Caio Collet

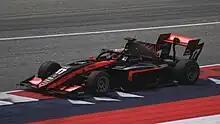
Collet driving for Van Amersfoort Racing during the 2023 Spielberg Formula 3 round.

Despite not appearing in the previous year's post-season test, Collet switched to Van Amersfoort Racing for his third Formula 3 season in 2023. Collet started his season in Bahrain positively, with a third place during the sprint race. In Melbourne he qualified in the top 10, but in the sprint race was unfortunate to be taken out whilst battling for the lead, sustaining a puncture from battling Paul Aron. His woes continued on Sunday, while running in eighth place, he was hit from behind by Dino Beganovic. Collet again suffered a puncture and concluded luckless weekend in 16th. Collet returned to the points in ninth during the Monaco sprint race. In the feature race, however, Collet was taken out again after contact with Sebastián Montoya while fighting for fifth.